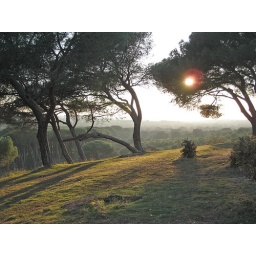
pine trees in the biggest citypark